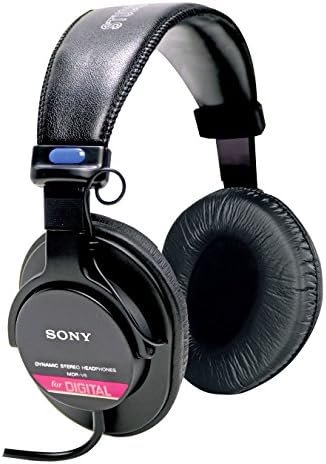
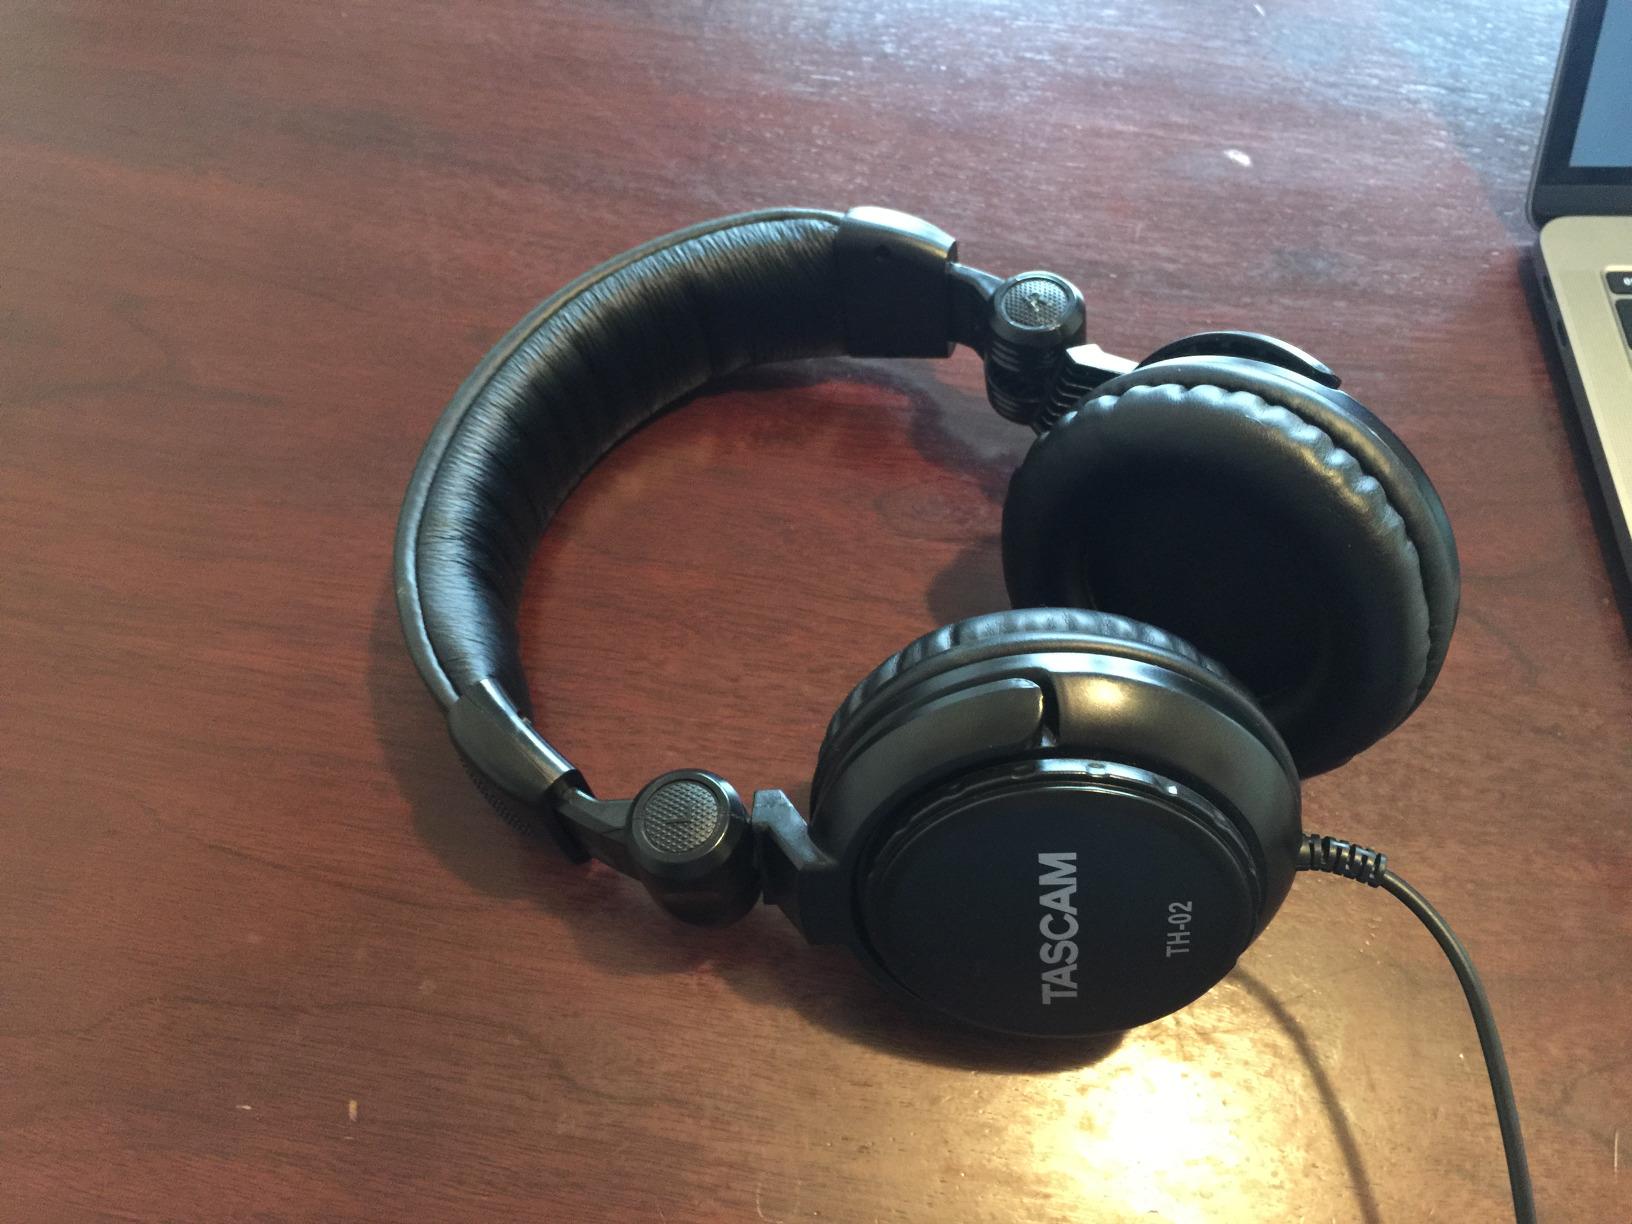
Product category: headphones
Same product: no